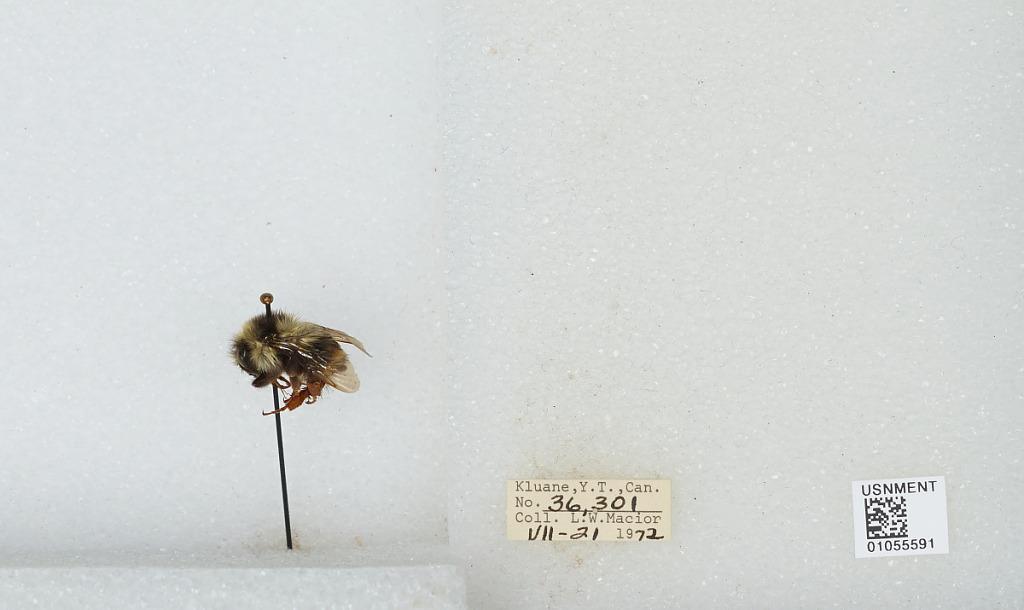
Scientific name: Bombus bifarius nearcticus
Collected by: L. Macior
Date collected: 1972-7-21
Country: Canada
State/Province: Yukon Territory
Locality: Kluane
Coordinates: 60.75, -139.5